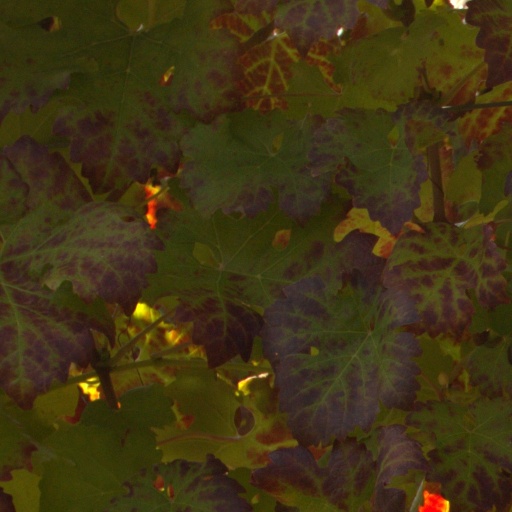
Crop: grape